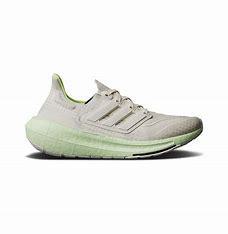
Brand: Adidas
Model: Ultraboost Light Lauf